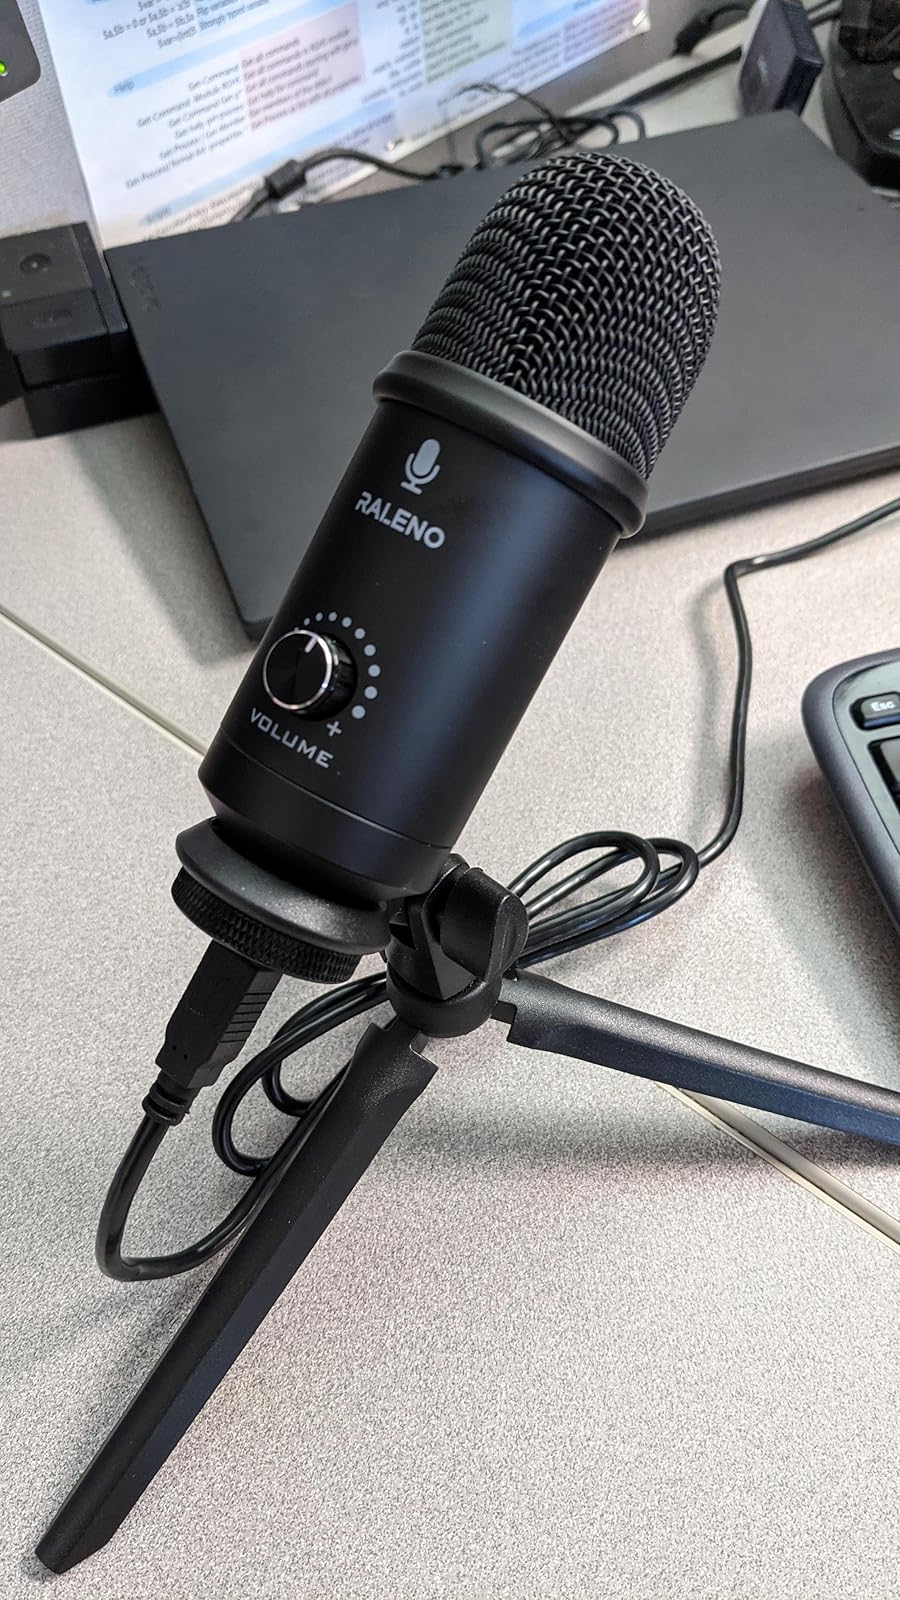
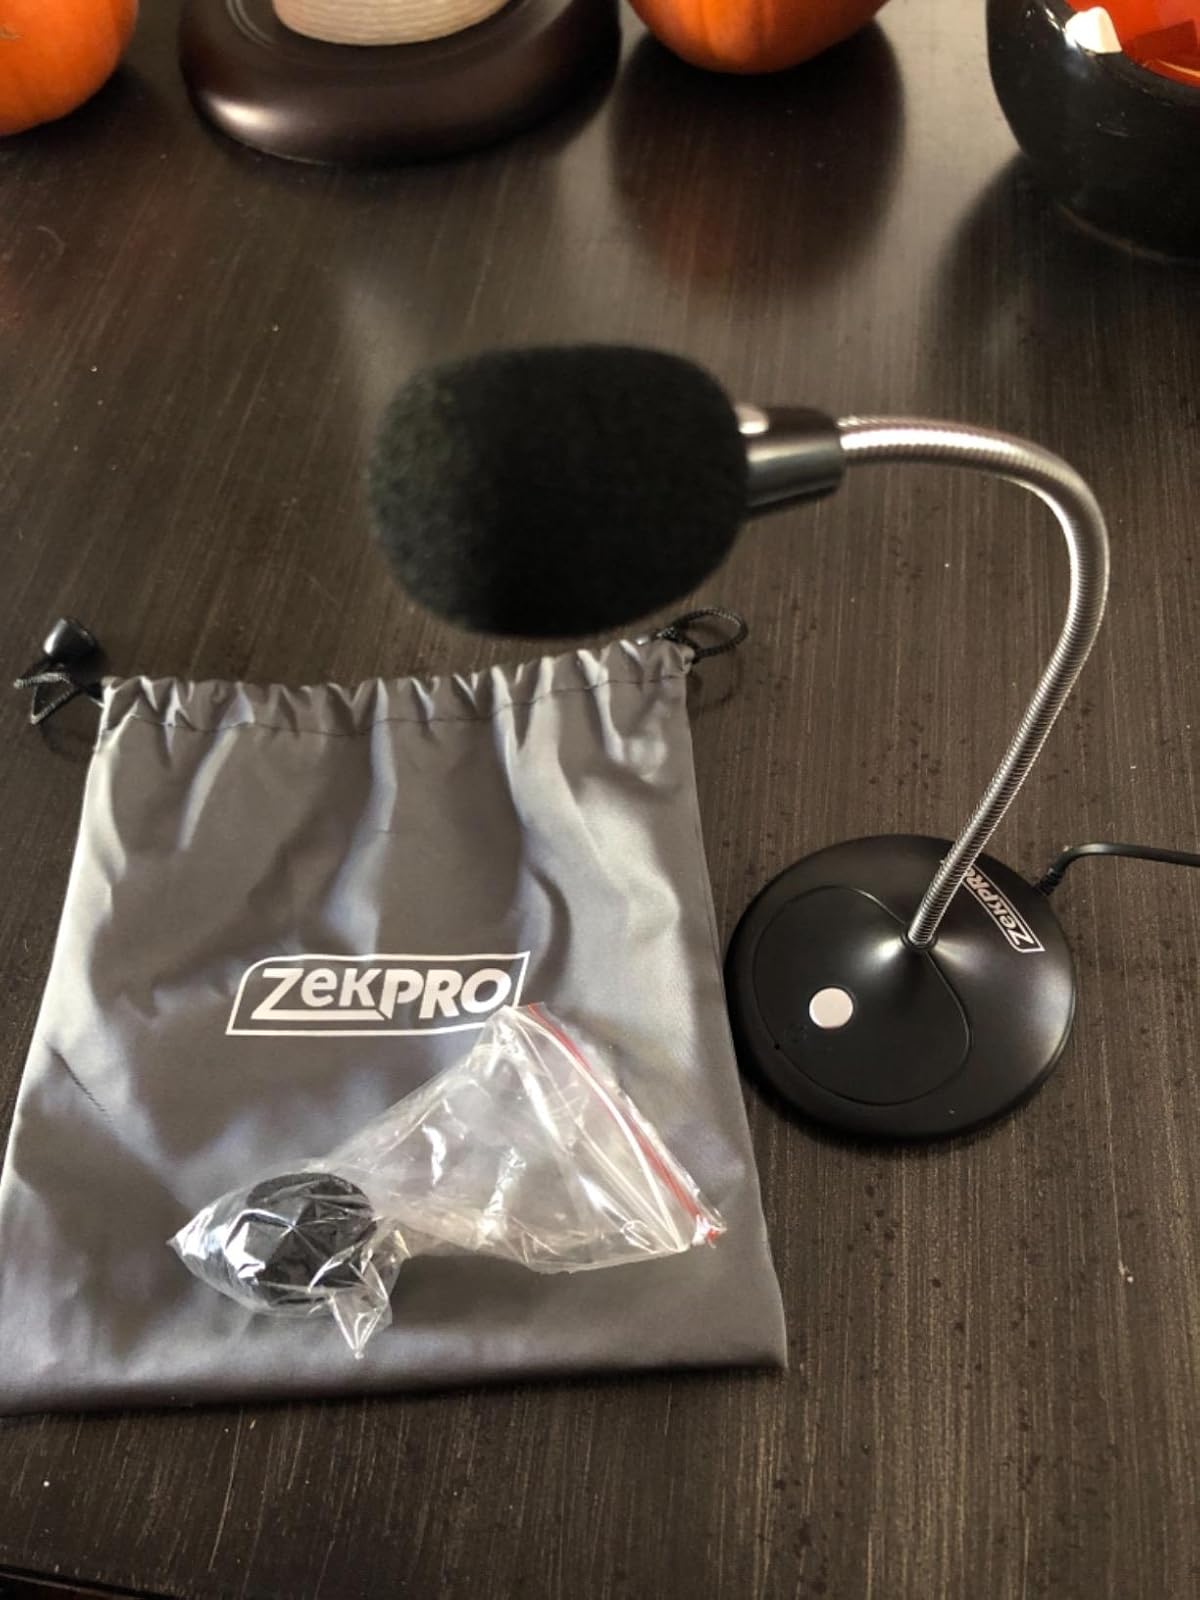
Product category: microphone
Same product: no